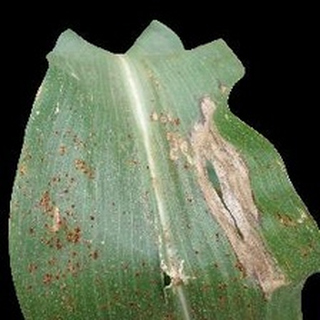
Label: corn_common_rust